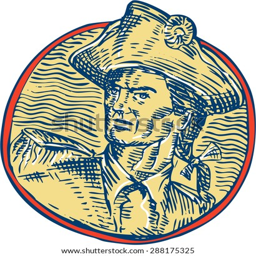
etching engraving handmade style illustration of a patriot looking to the side set inside circle .